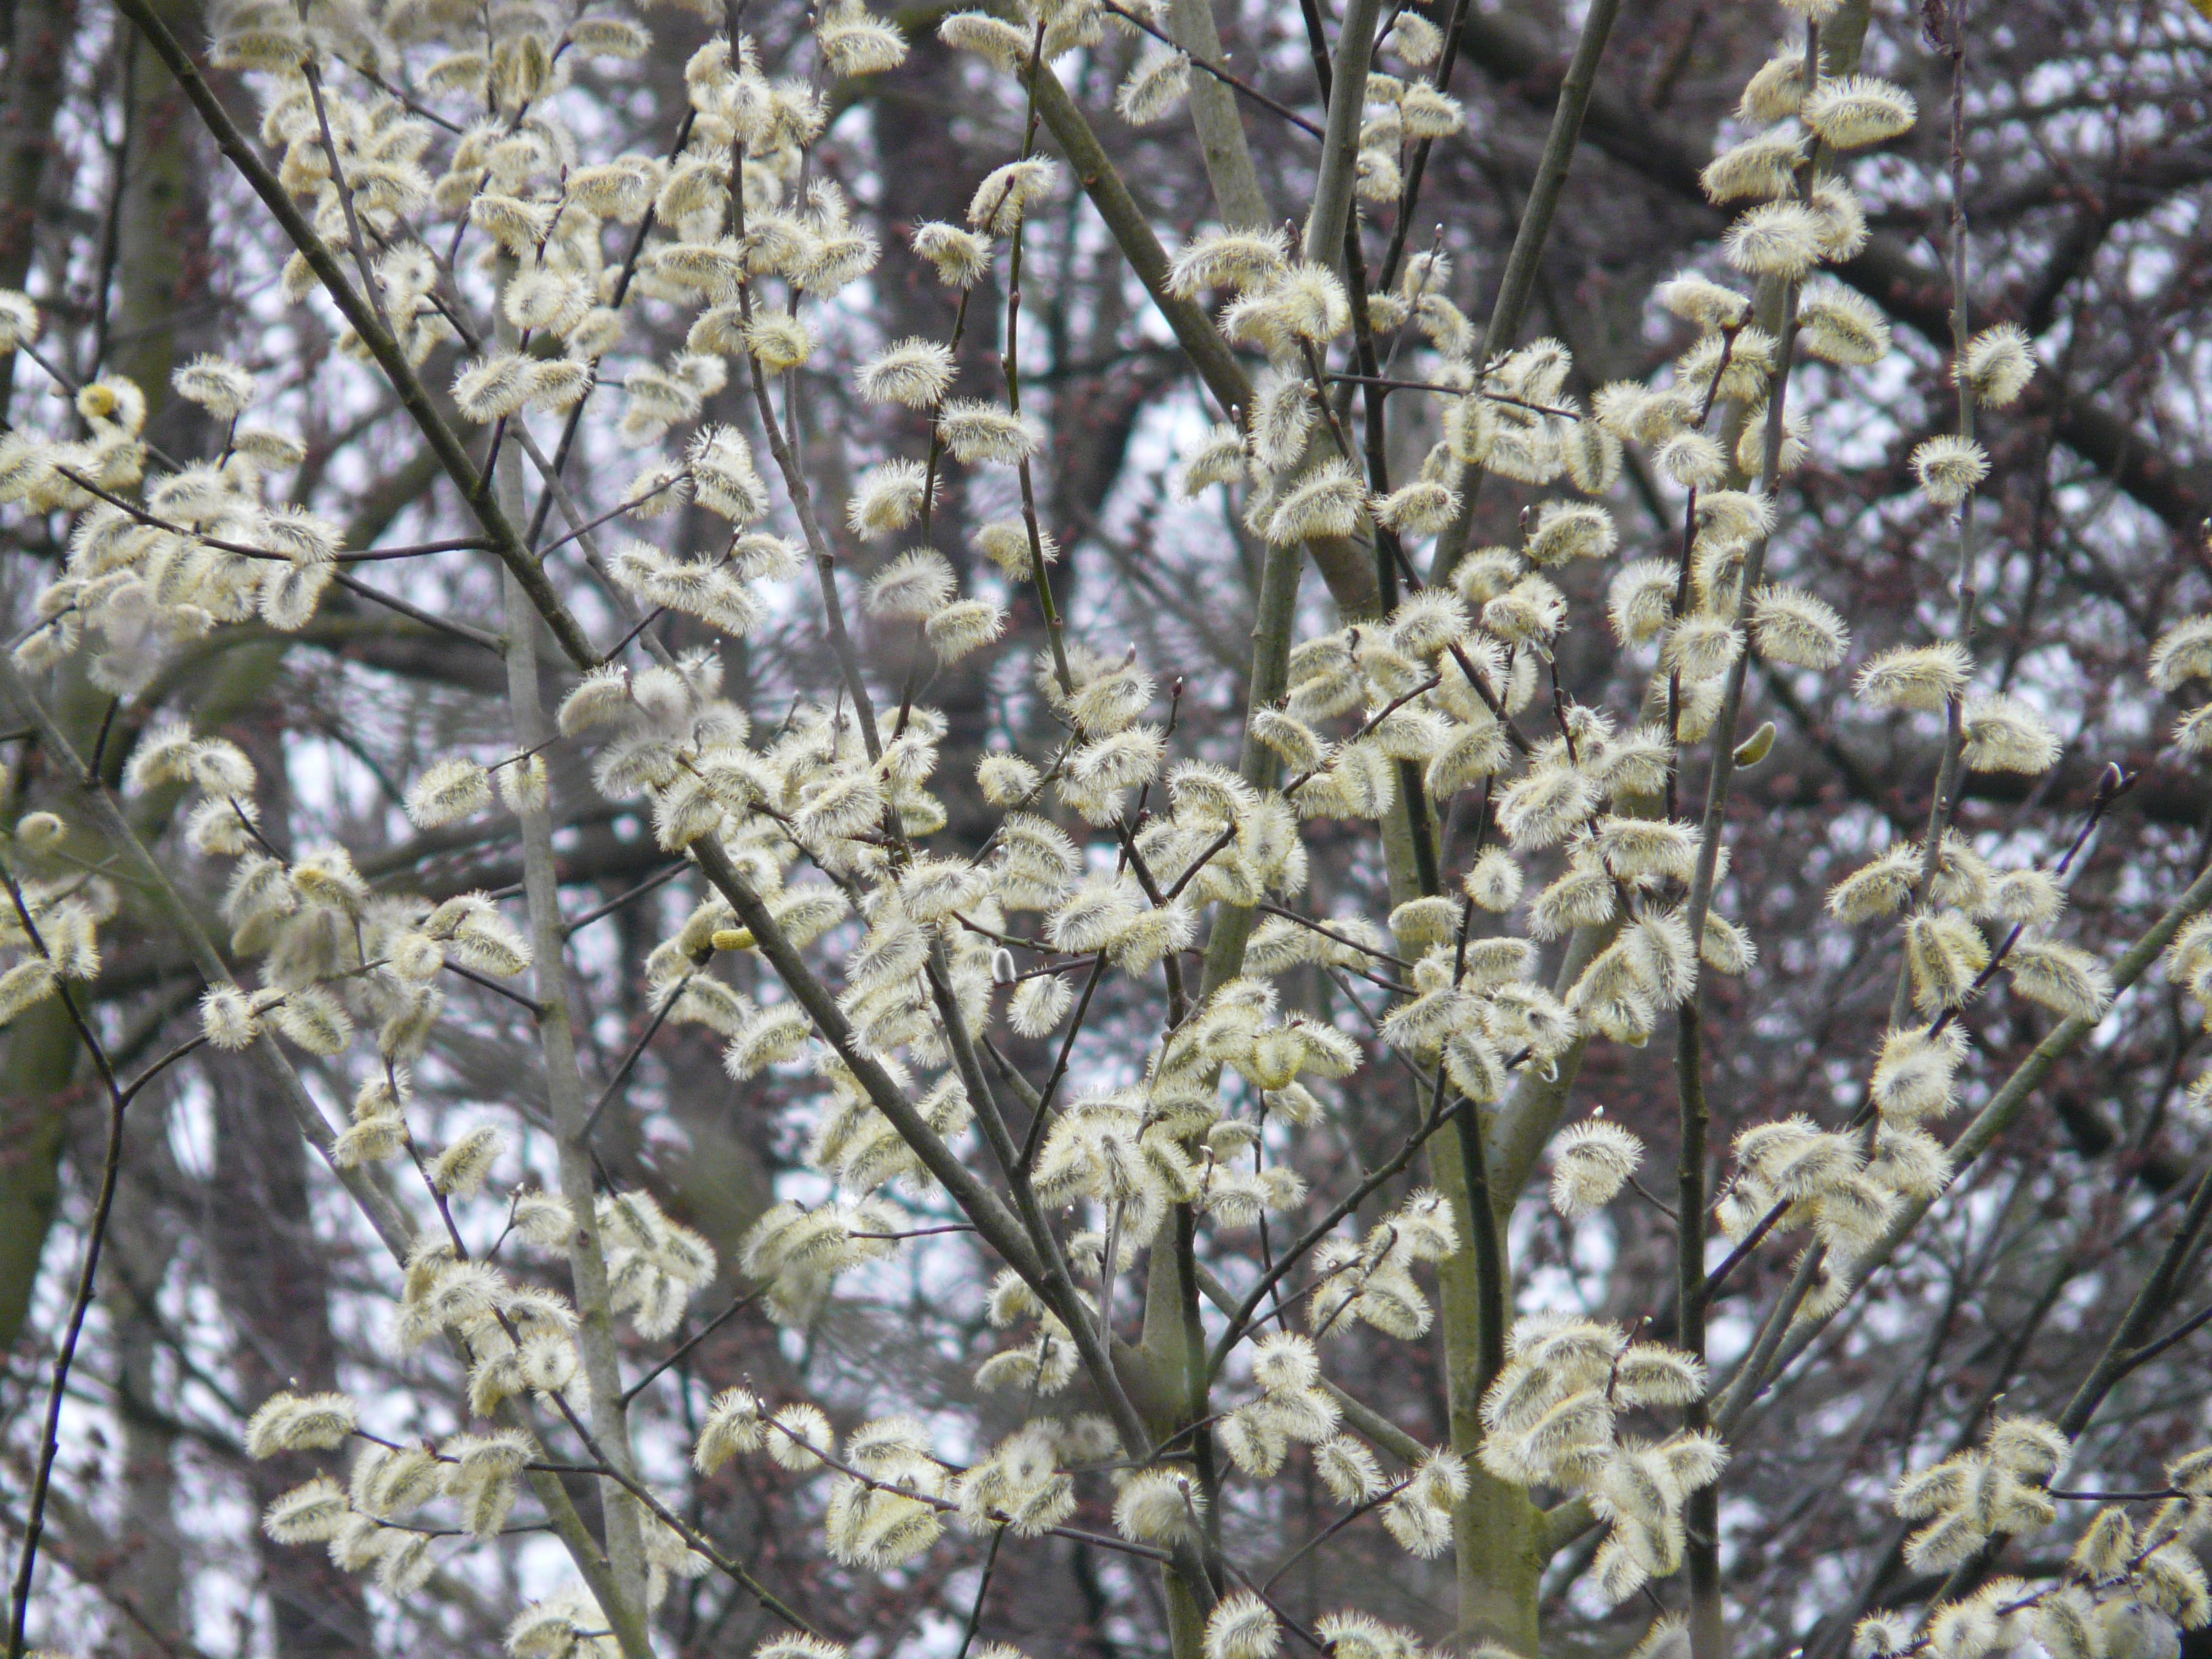
tree, branch, blossom, plant, flower, bloom, frost, food, spring, produce, botany, flora, twig, shrub, prunus spinosa, flowering plant, palm kitten, pussy willow, land plant